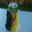
Label: can